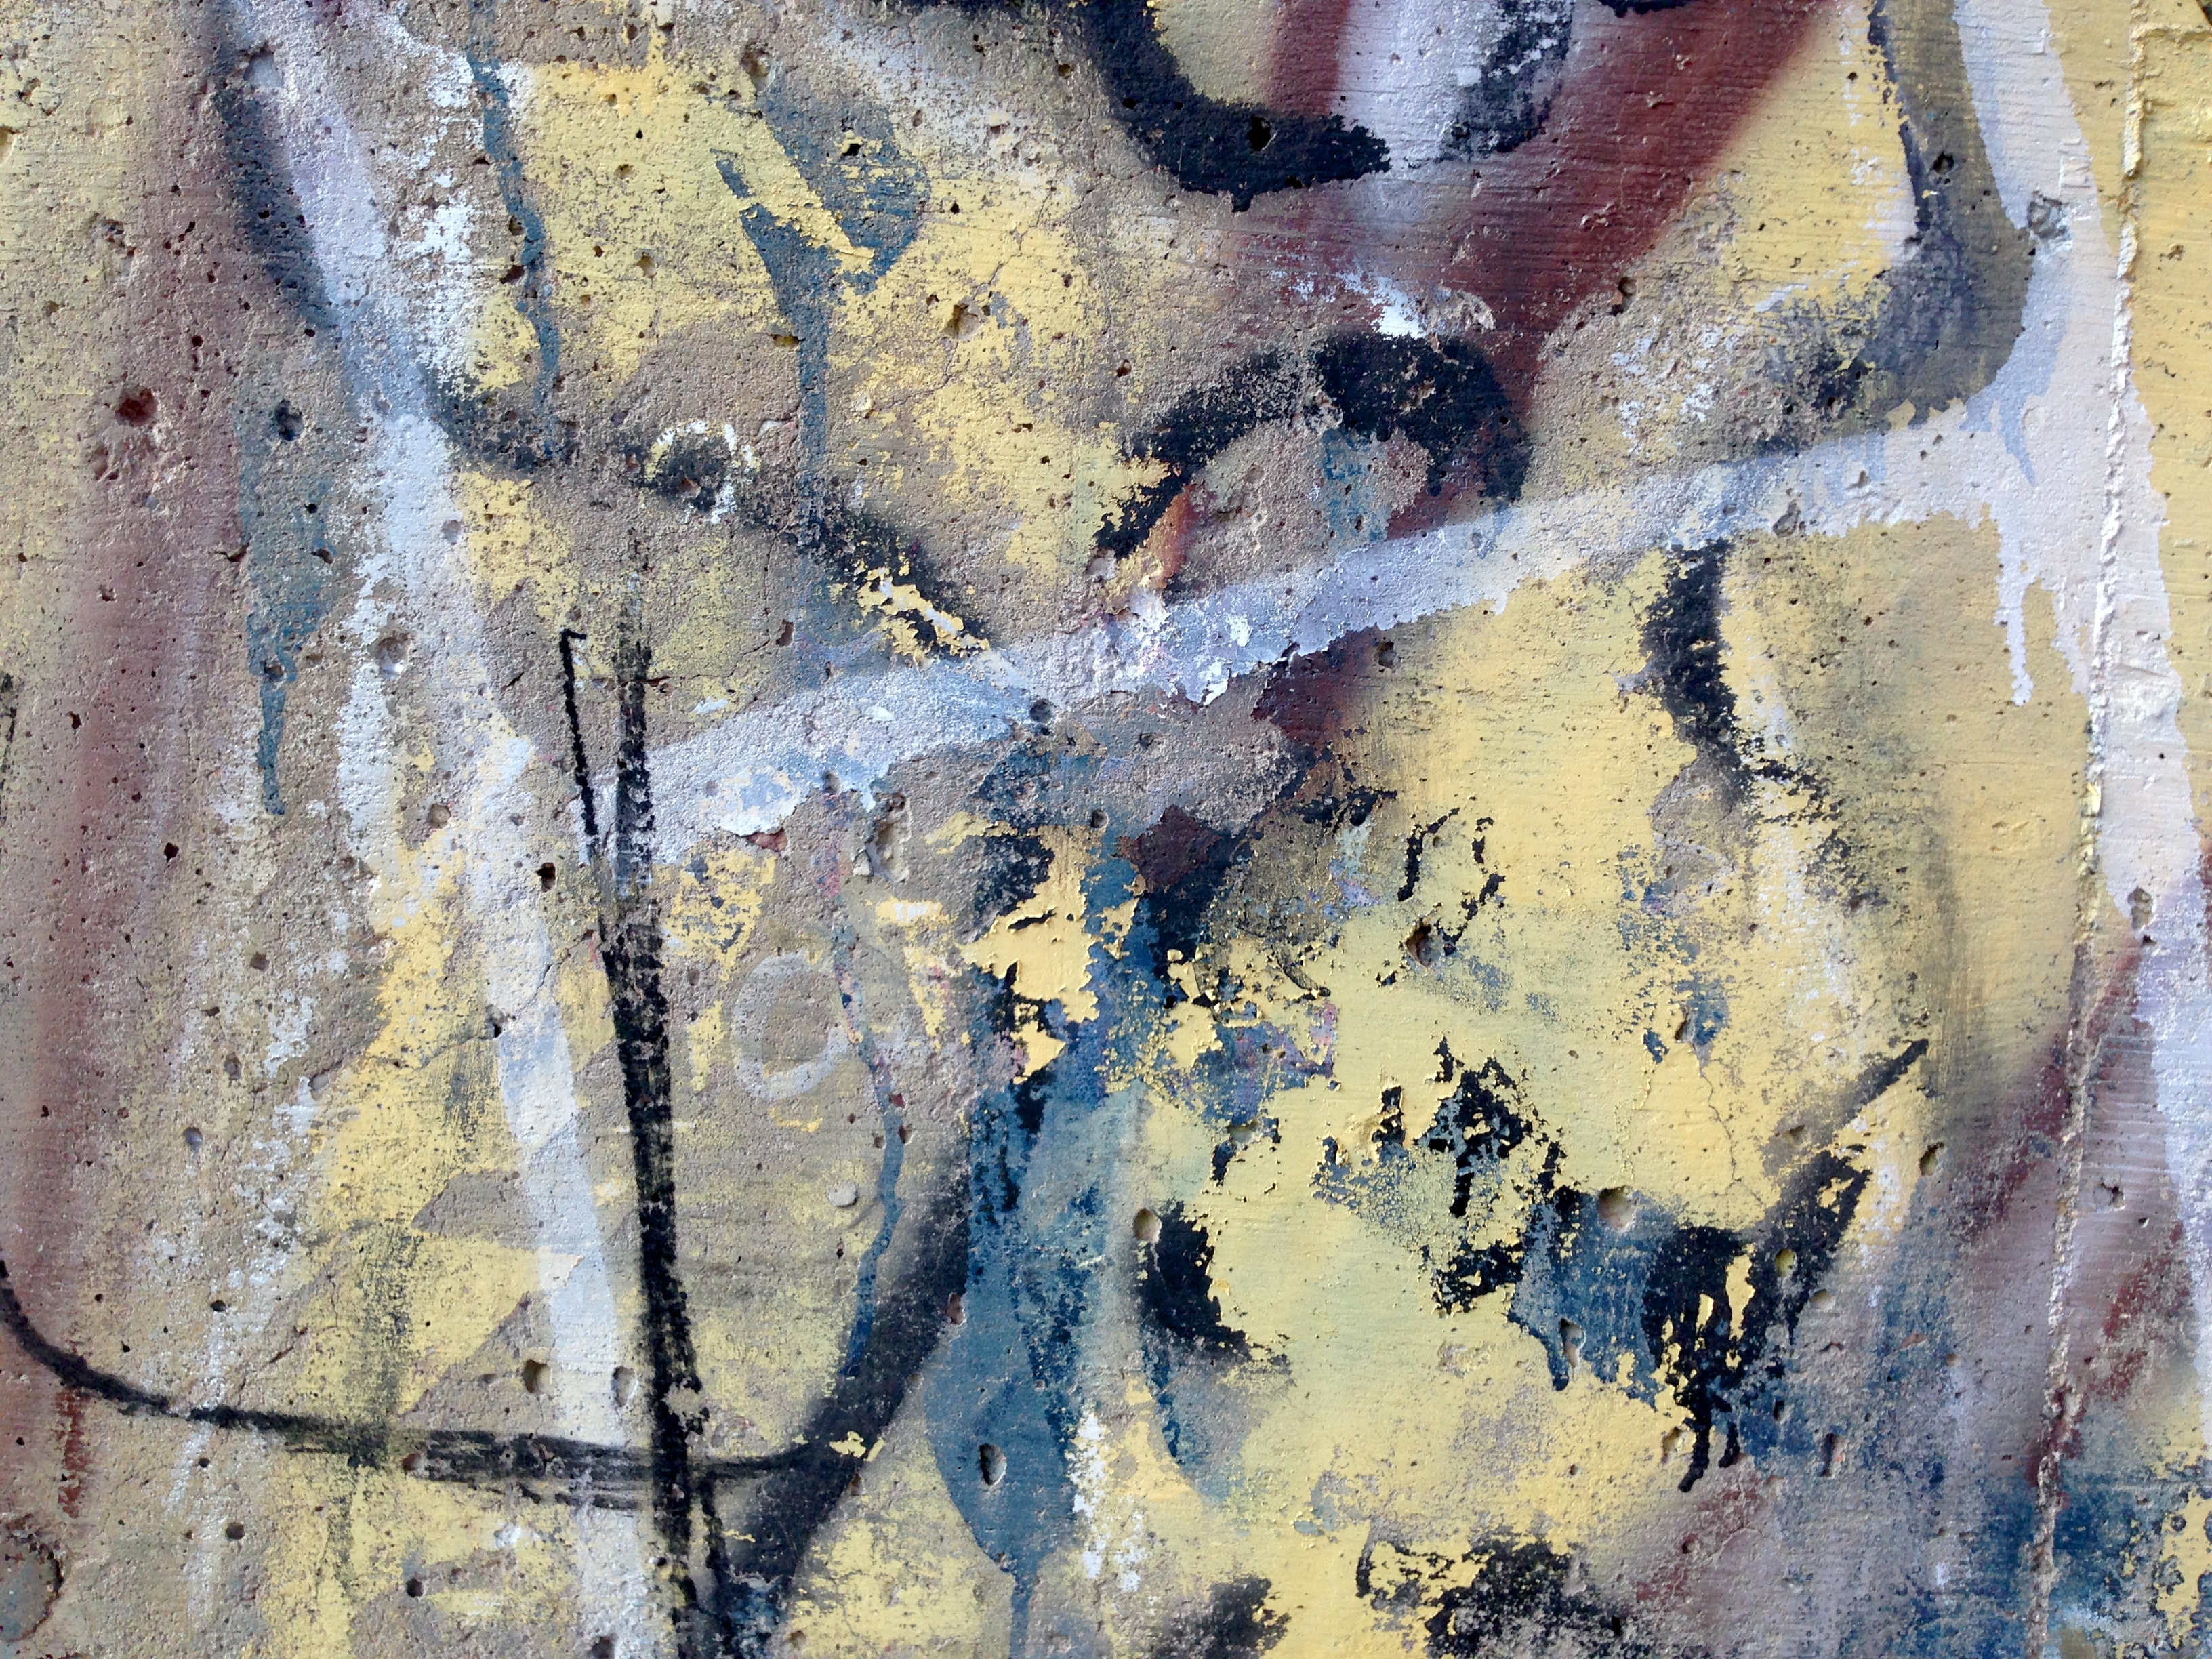
texture, wall, color, paint, blue, material, painting, art, modern art, watercolor paint, acrylic paint